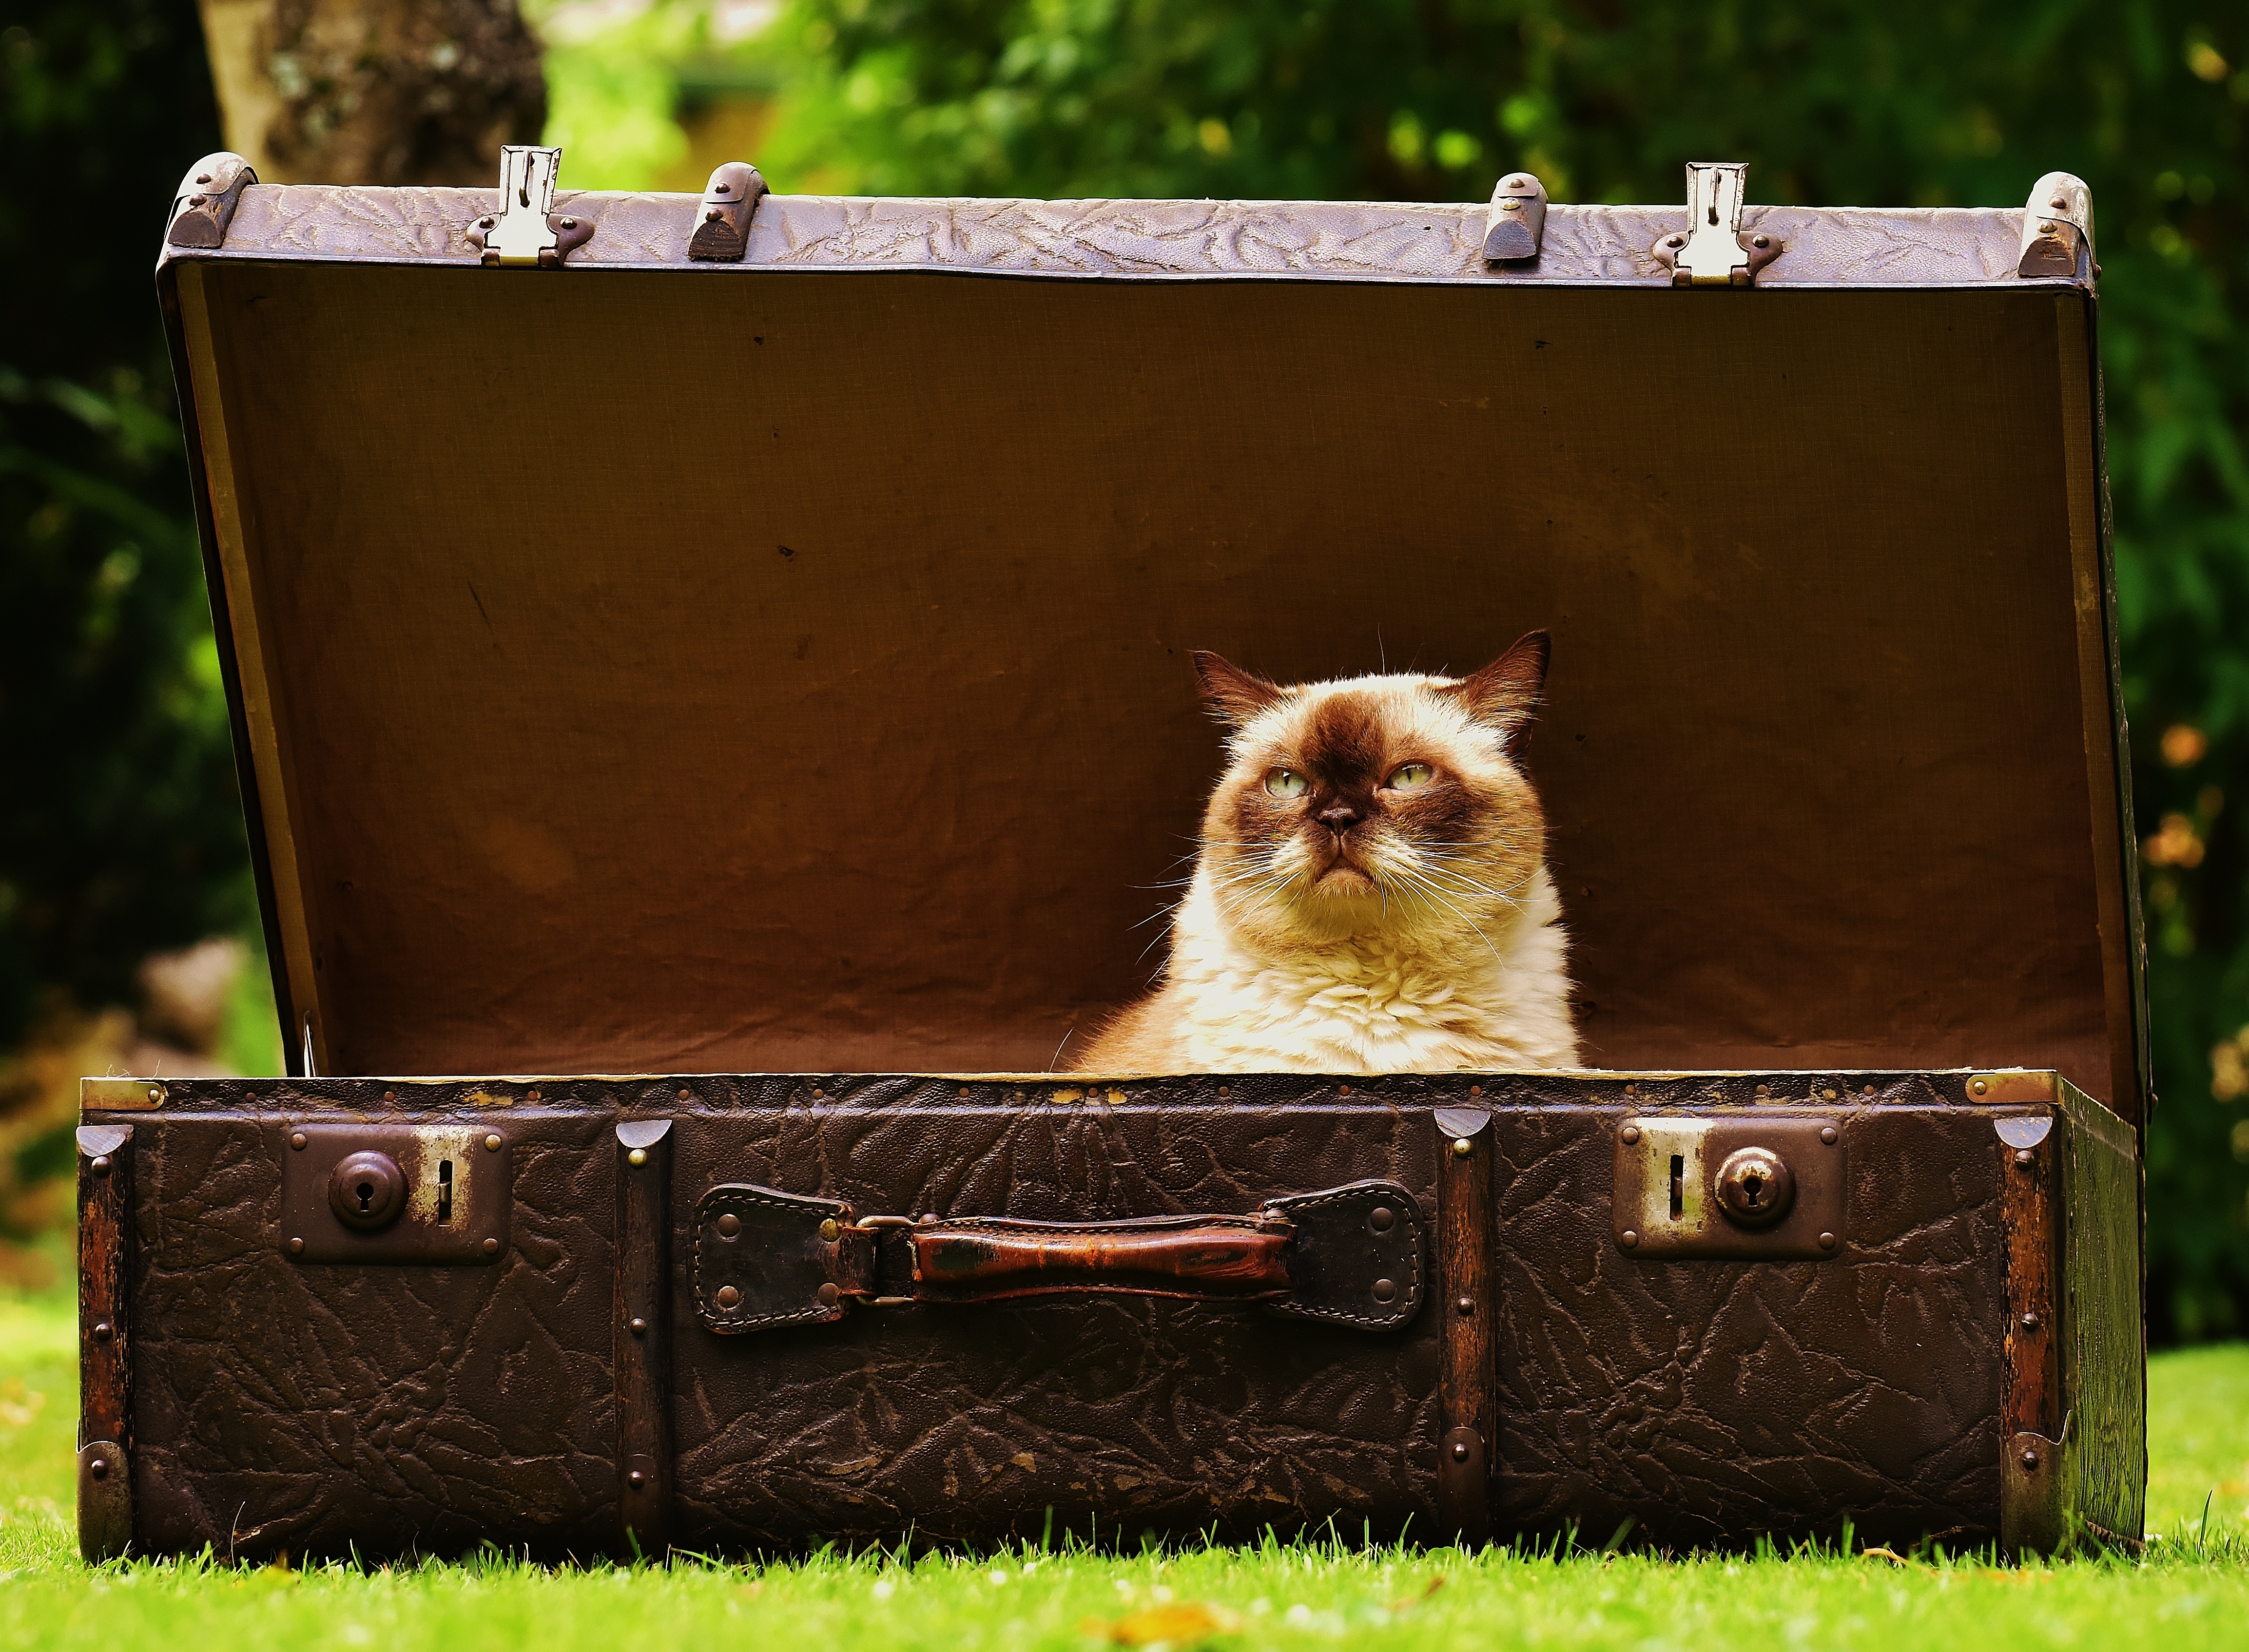
leather, antique, dog, green, cat, mammal, junk, furniture, luggage, funny, curious, generations, british shorthair, old suitcase, dog like mammal